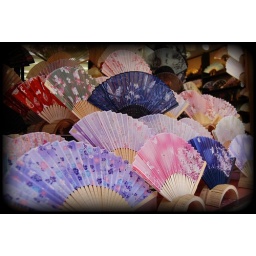
The colorful paper folding fans is one of the important cultural symbols and popular tourist souvenirs in Japan.